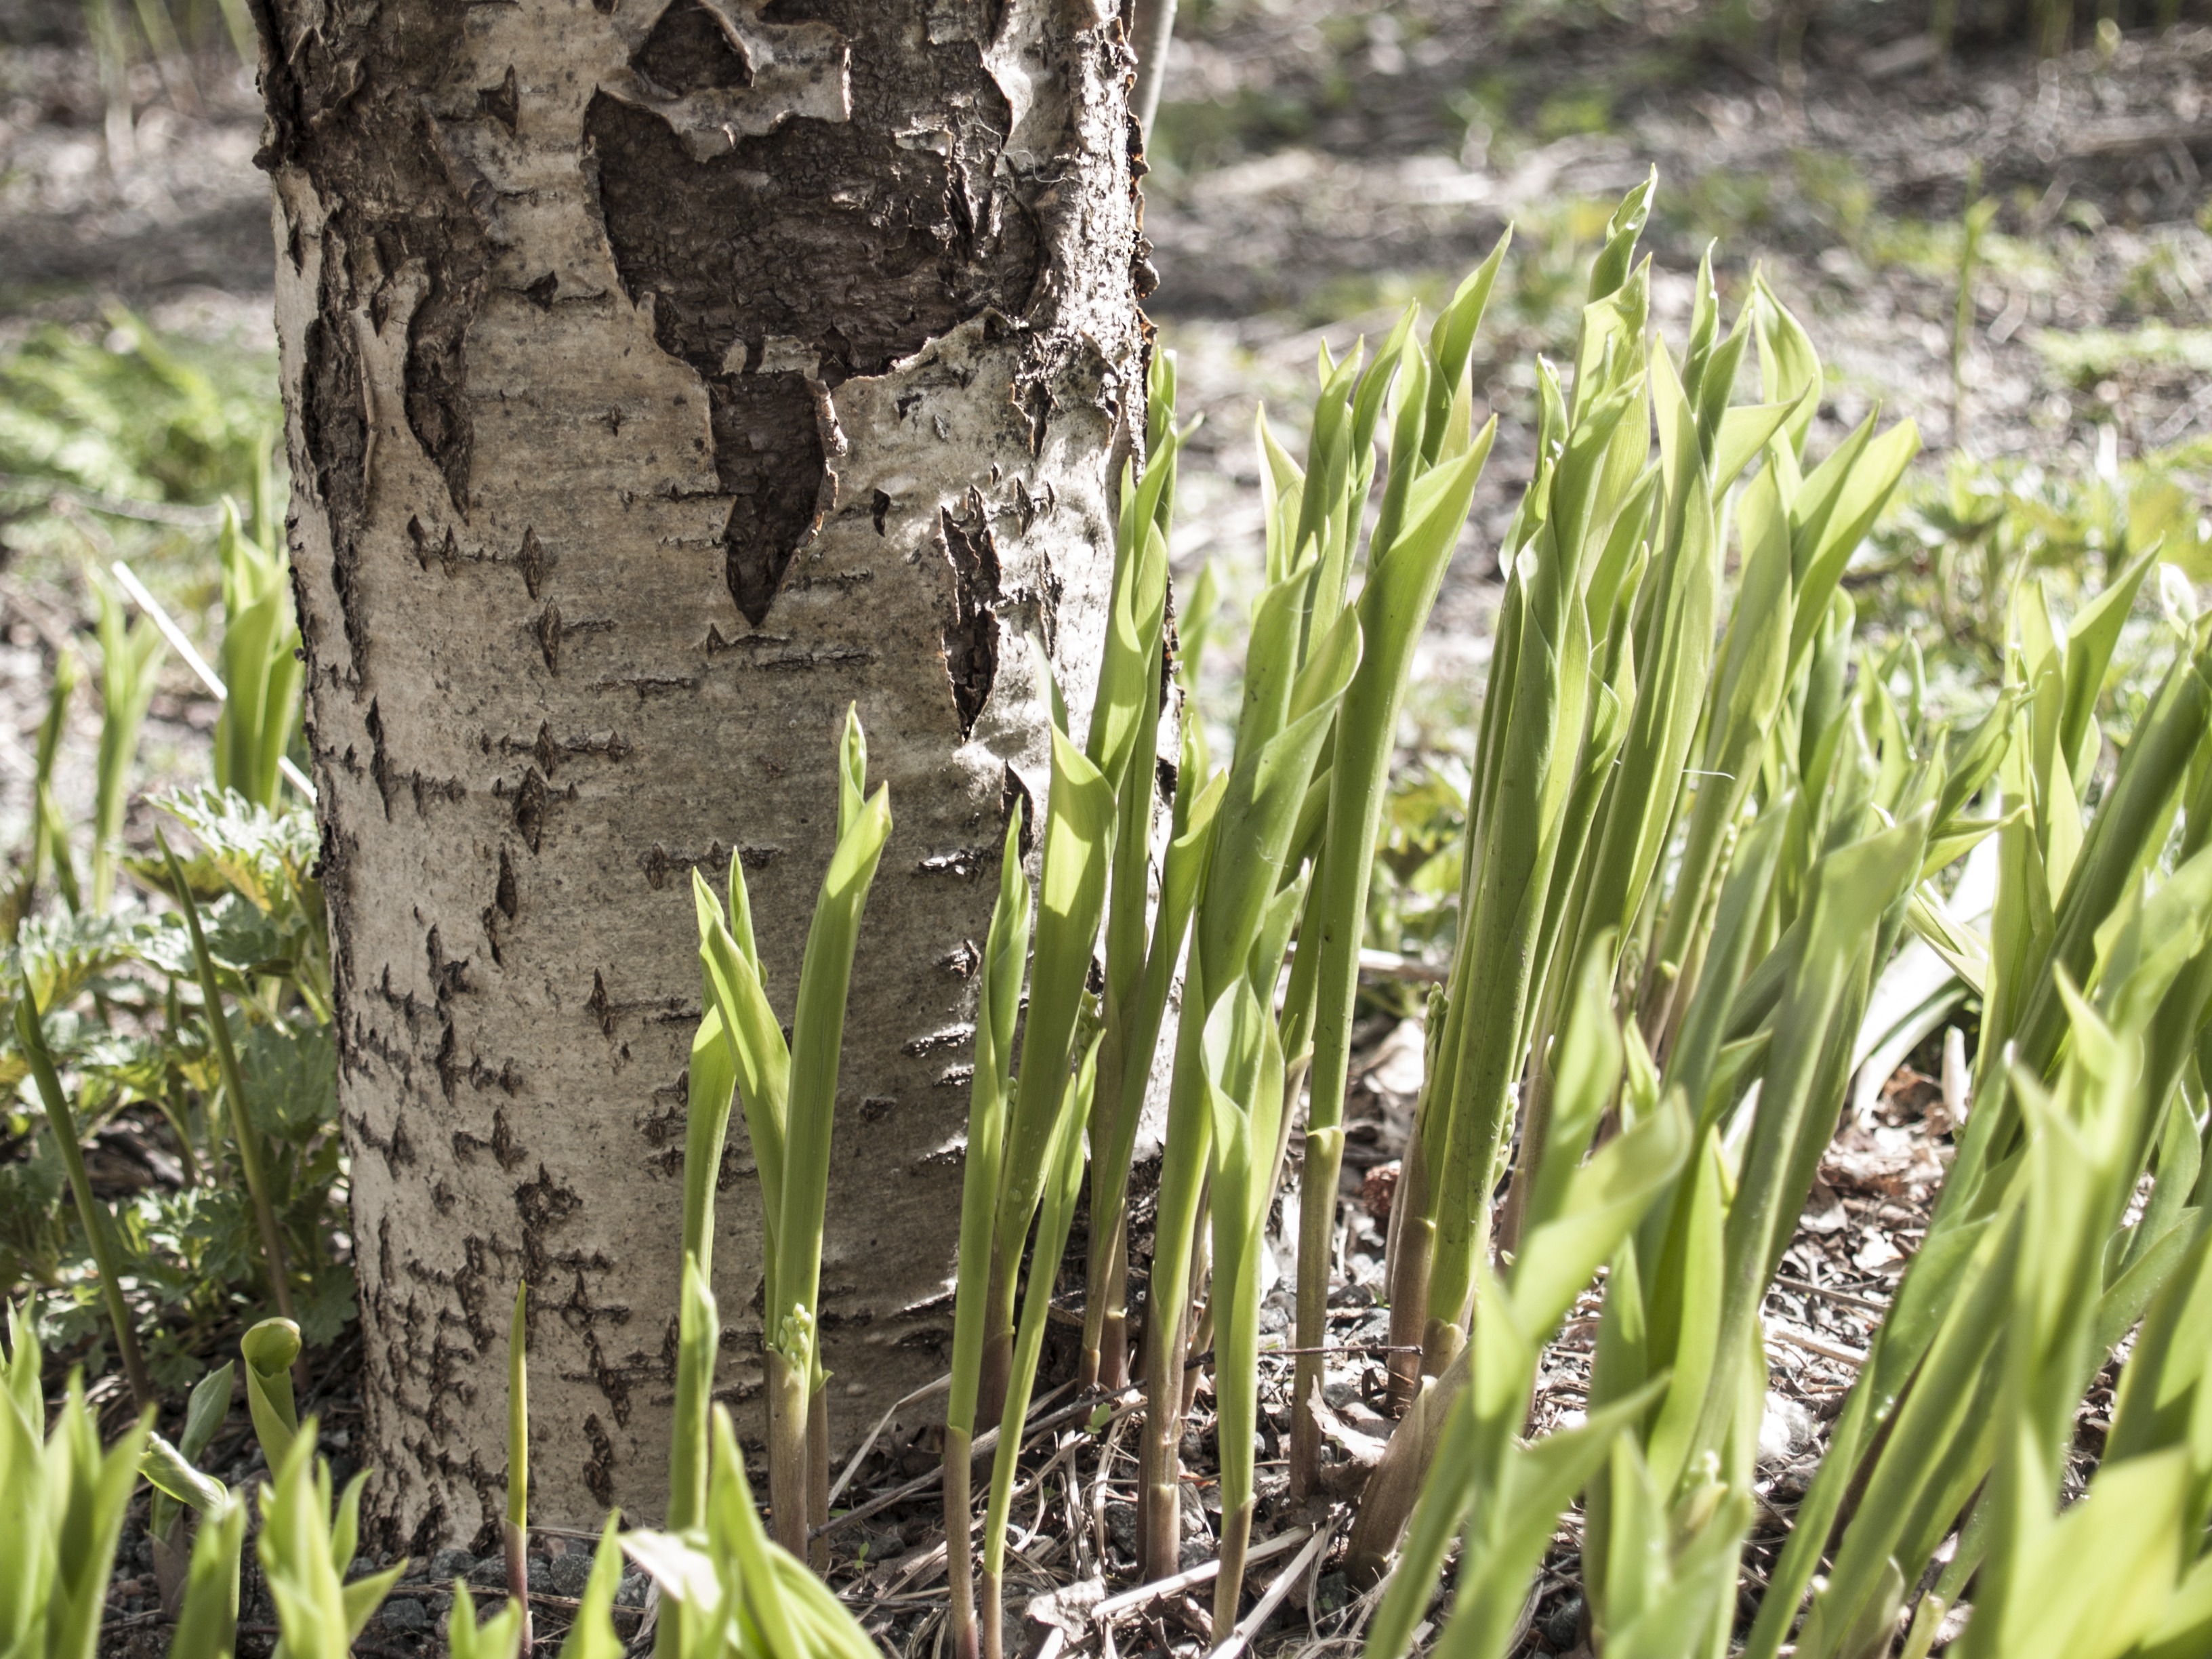
tree, nature, forest, grass, plant, lawn, leaf, flower, spring, green, birch, soil, botany, flora, flowers, flowering plant, grass family, plant stem, land plant, arecales